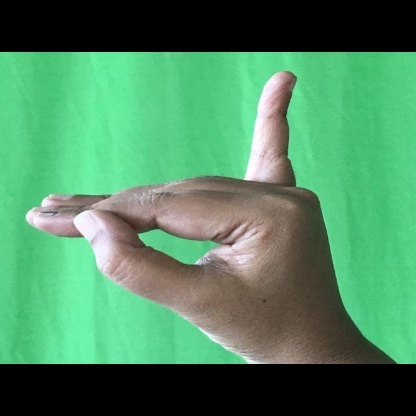
Mudra: Hamsapaksha